Inquisition in France

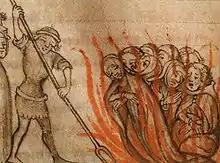
Burning of the Knights Templar in 1314

After Robert le Bougre’s dismissal, little is known about the inquisition's activities in Northern France. In 1253, Pope Innocent IV granted the Dominican provincial of Paris the right to appoint and dismiss inquisitors in the Kingdom of France. A few documentary references indicate that such appointments were indeed made, for instance, the Dominican Simon Duval is recorded as the inquisitor of France between 1277 and 1278. In the early 14th century, William of Paris, the confessor of King Philip IV, was the inquisitor general of France. He played a significant role in the initial phase of the Knights Templar trials, legitimizing the king's actions against the order by supporting the accusations of heresy. Additionally, in 1310, he presided over the trial of the mystic Marguerite Porete, who was burned at the stake as the first victim accused of the “heresy of the Free Spirit”, later condemned by the Council of Vienne in 1312. In 1323, a trial of two necromancers and the clergy who employed them took place in Paris.